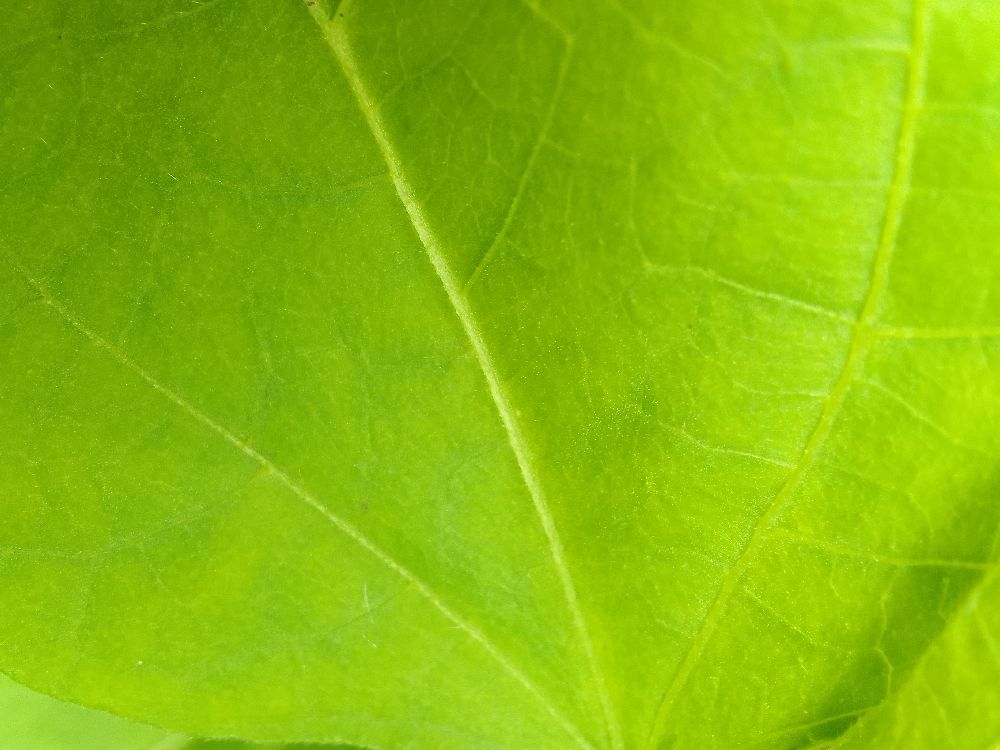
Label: healthy